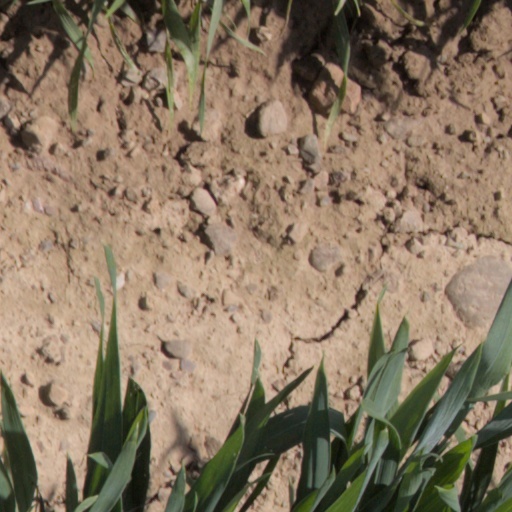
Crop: wheat